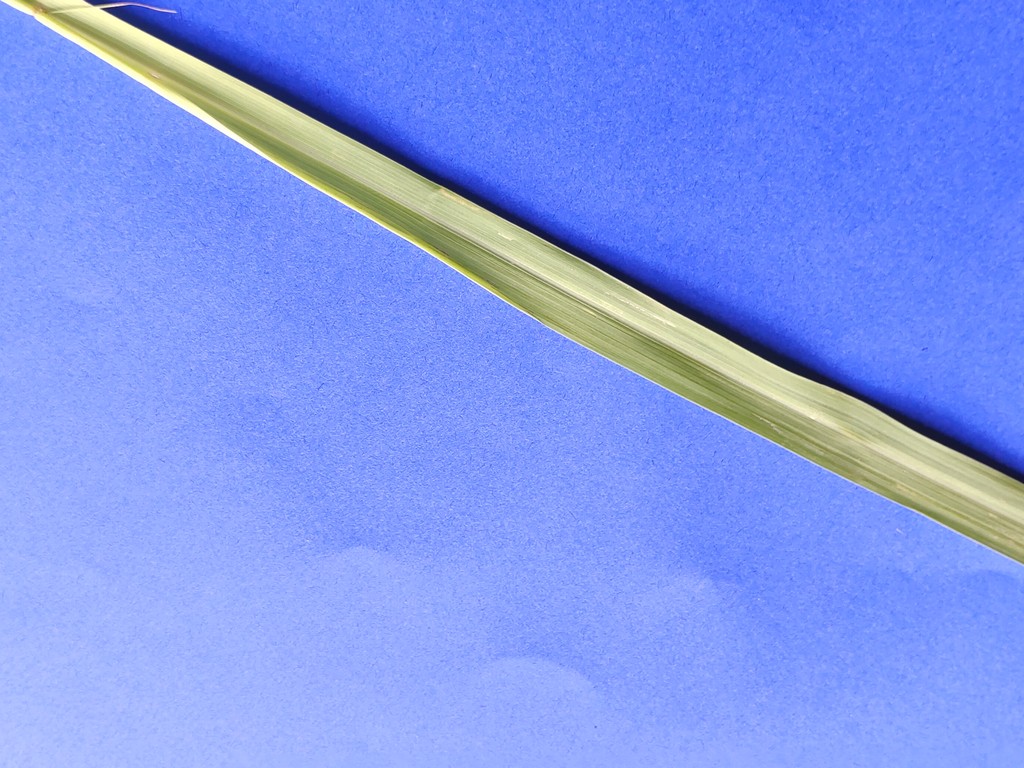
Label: Healthy